Lore of the Witch World

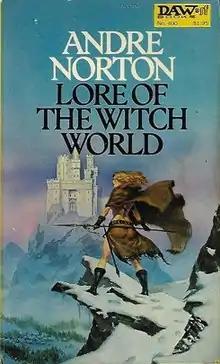
Cover of the first edition

Lore of the Witch World is a collection of science fantasy short stories by American writer Andre Norton, forming part of her Witch World series. It was first published in paperback by DAW Books in September 1980, and has been reprinted numerous times since. Early printings had cover art by Michael Whelan and a frontispiece by Jack Gaughan.